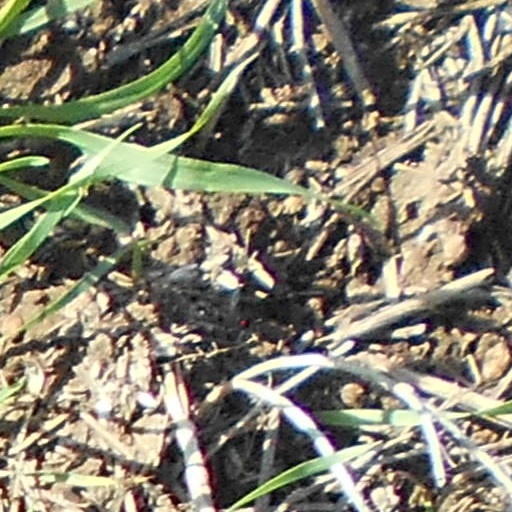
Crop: wheat